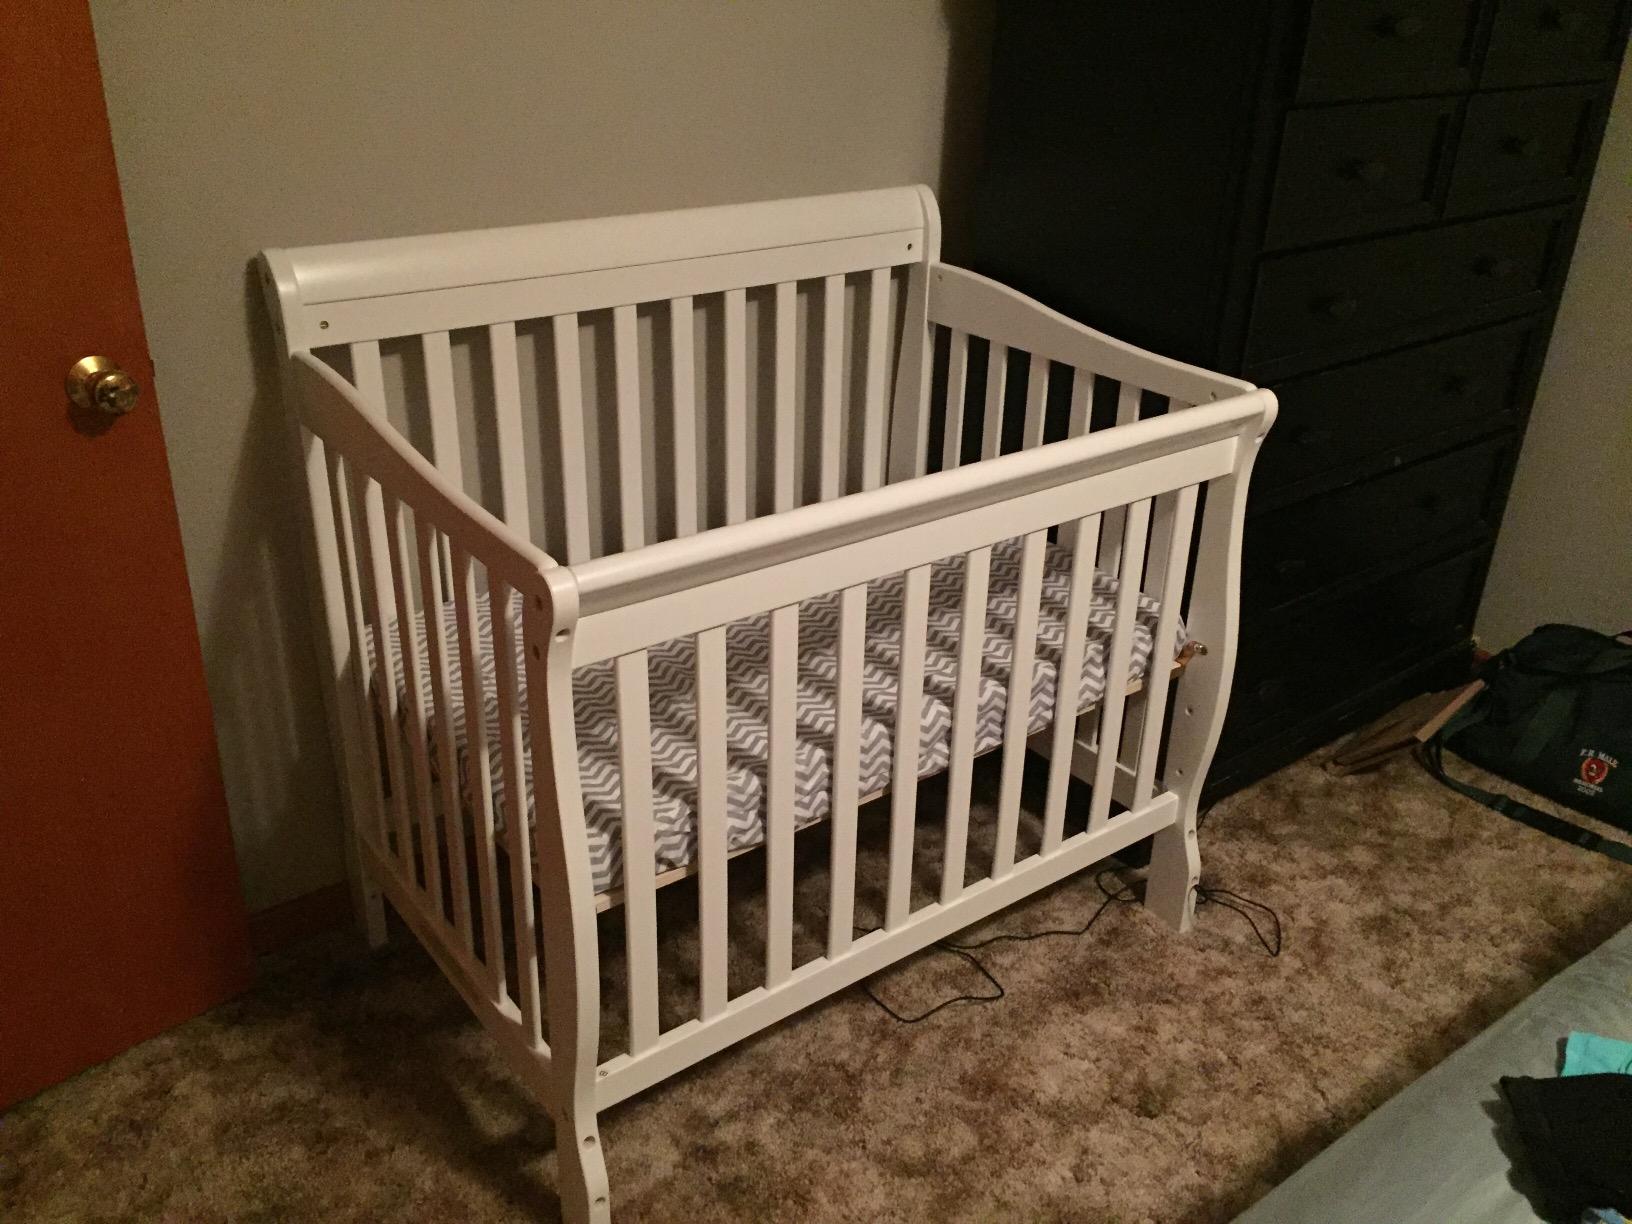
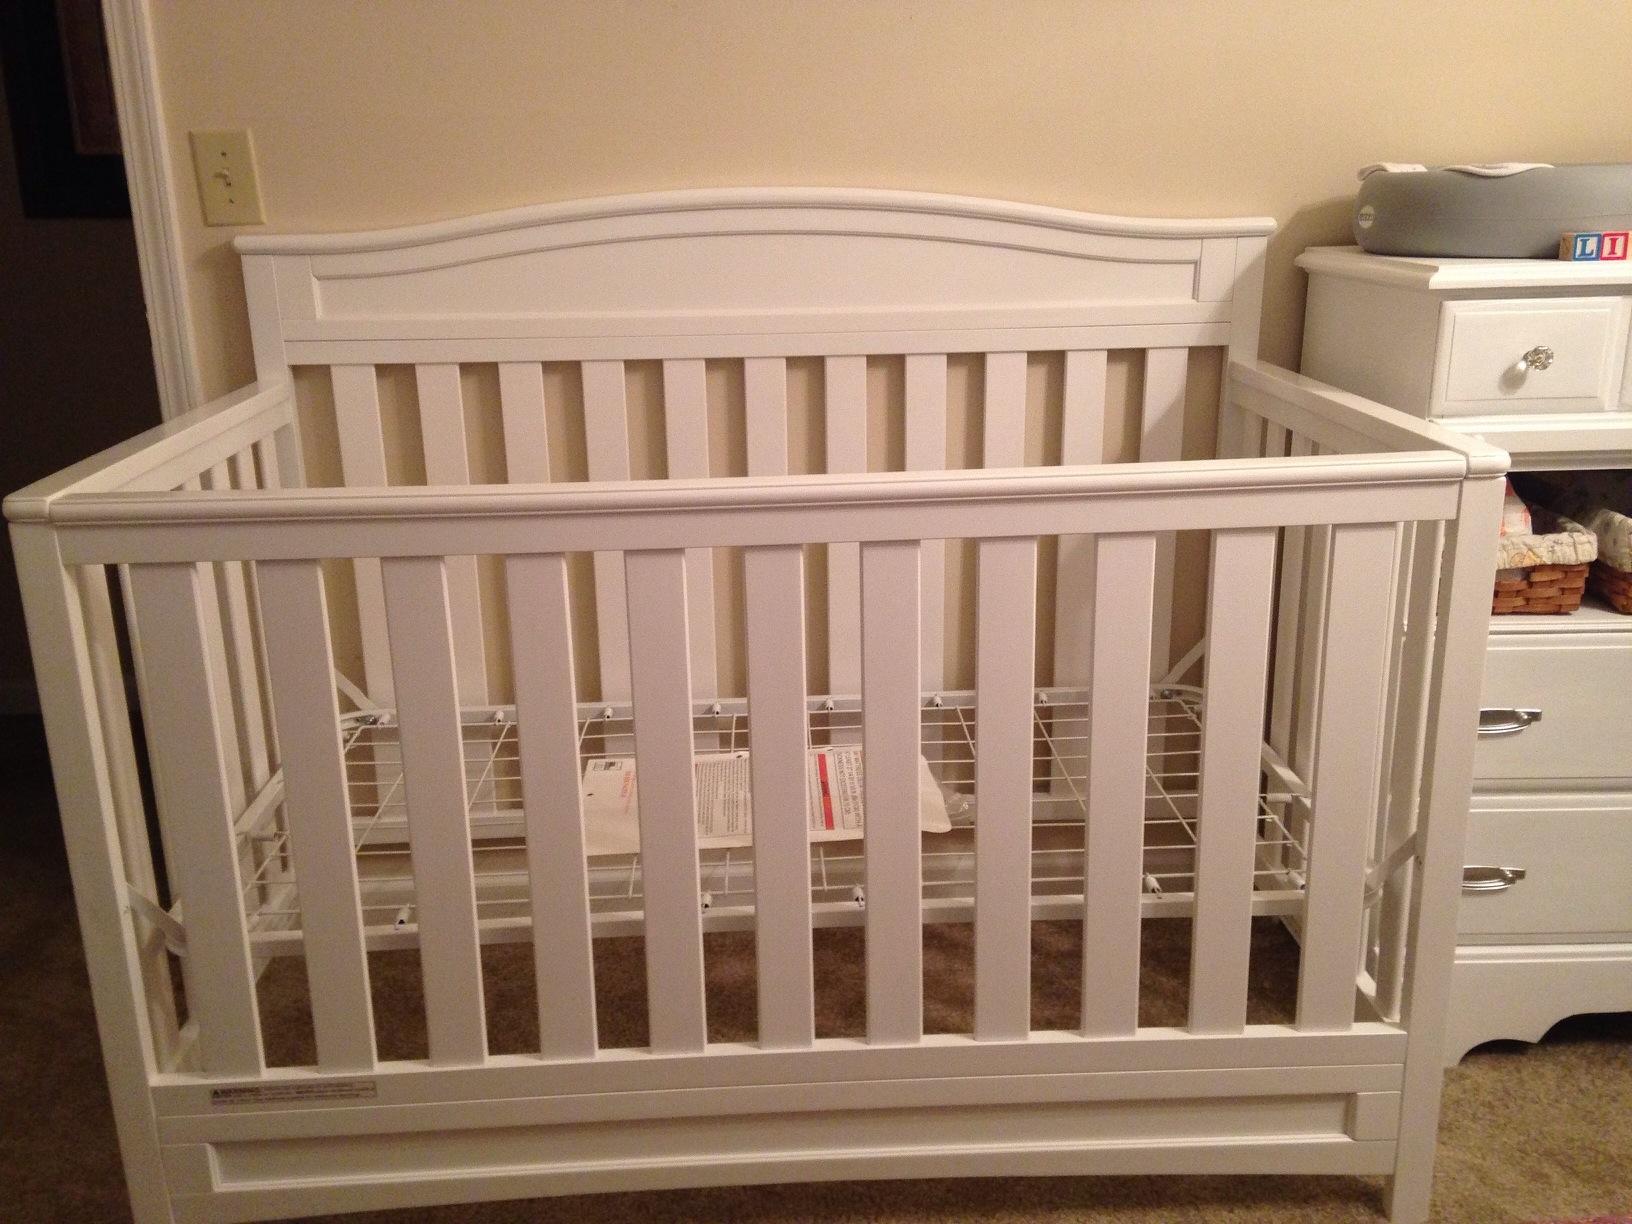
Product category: products_crib
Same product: no